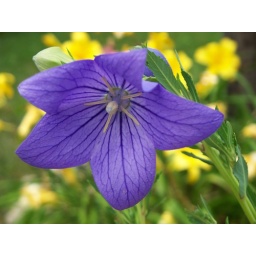
Yellow and blue is such a pretty color combo - I have yellow daylilies and blue balloon flowers in my yard.